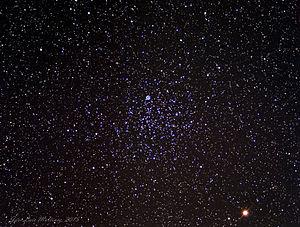
M46 est un amas ouvert situé dans la constellation de la Poupe. Il a été découvert par l'astronome français Charles Messier en 1771, trois ans avant la création de son catalogue des objets d'aspect diffus.
NGC 2438 est une nébuleuse planétaire située dans la constellation de la Poupe. Elle a été découverte par l'astronome germano-britannique William Herschel en 1786.